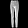
Label: Trouser